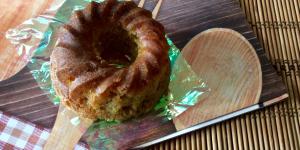
muffins al microondas